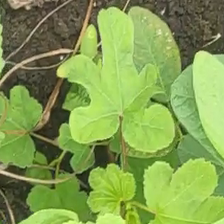
Weed species: Little_Mallow(Malva parviflora)